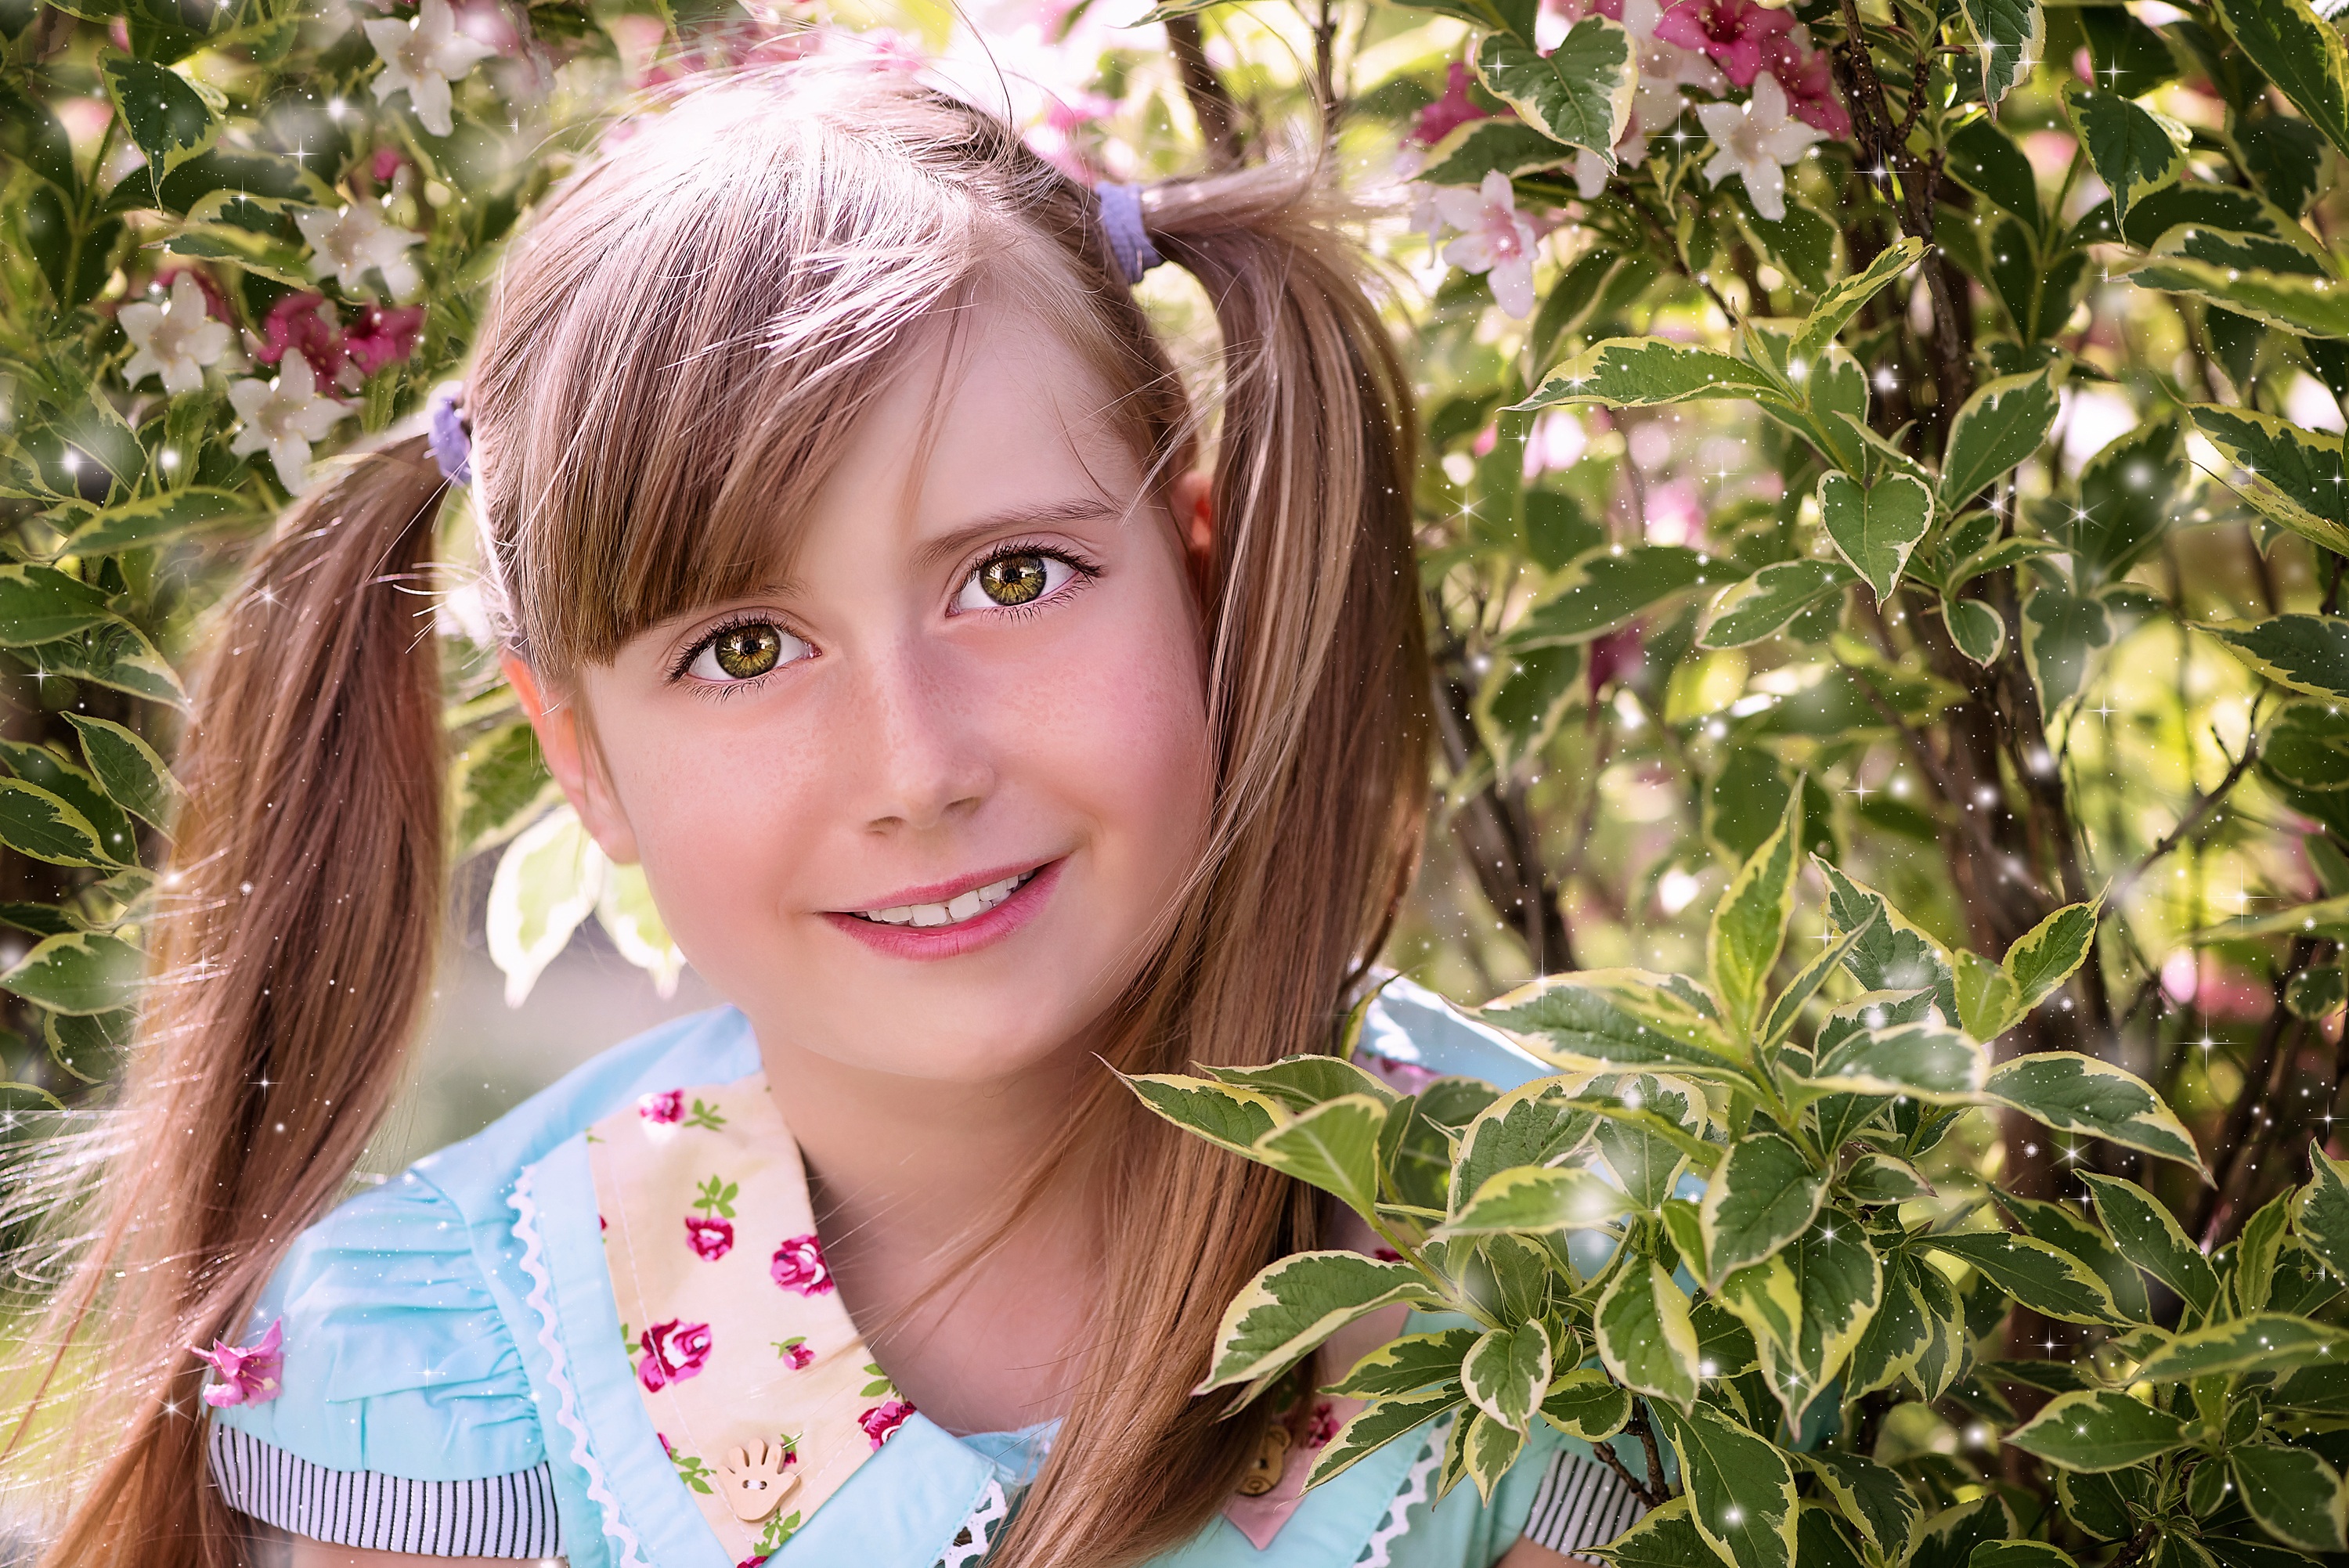
person, plant, girl, hair, photography, flower, portrait, model, spring, child, clothing, lady, pink, facial expression, hairstyle, smile, face, dress, eye, head, skin, beauty, caricature, blond, comic, sweetness, manga, photo shoot, big eyes, portrait photography